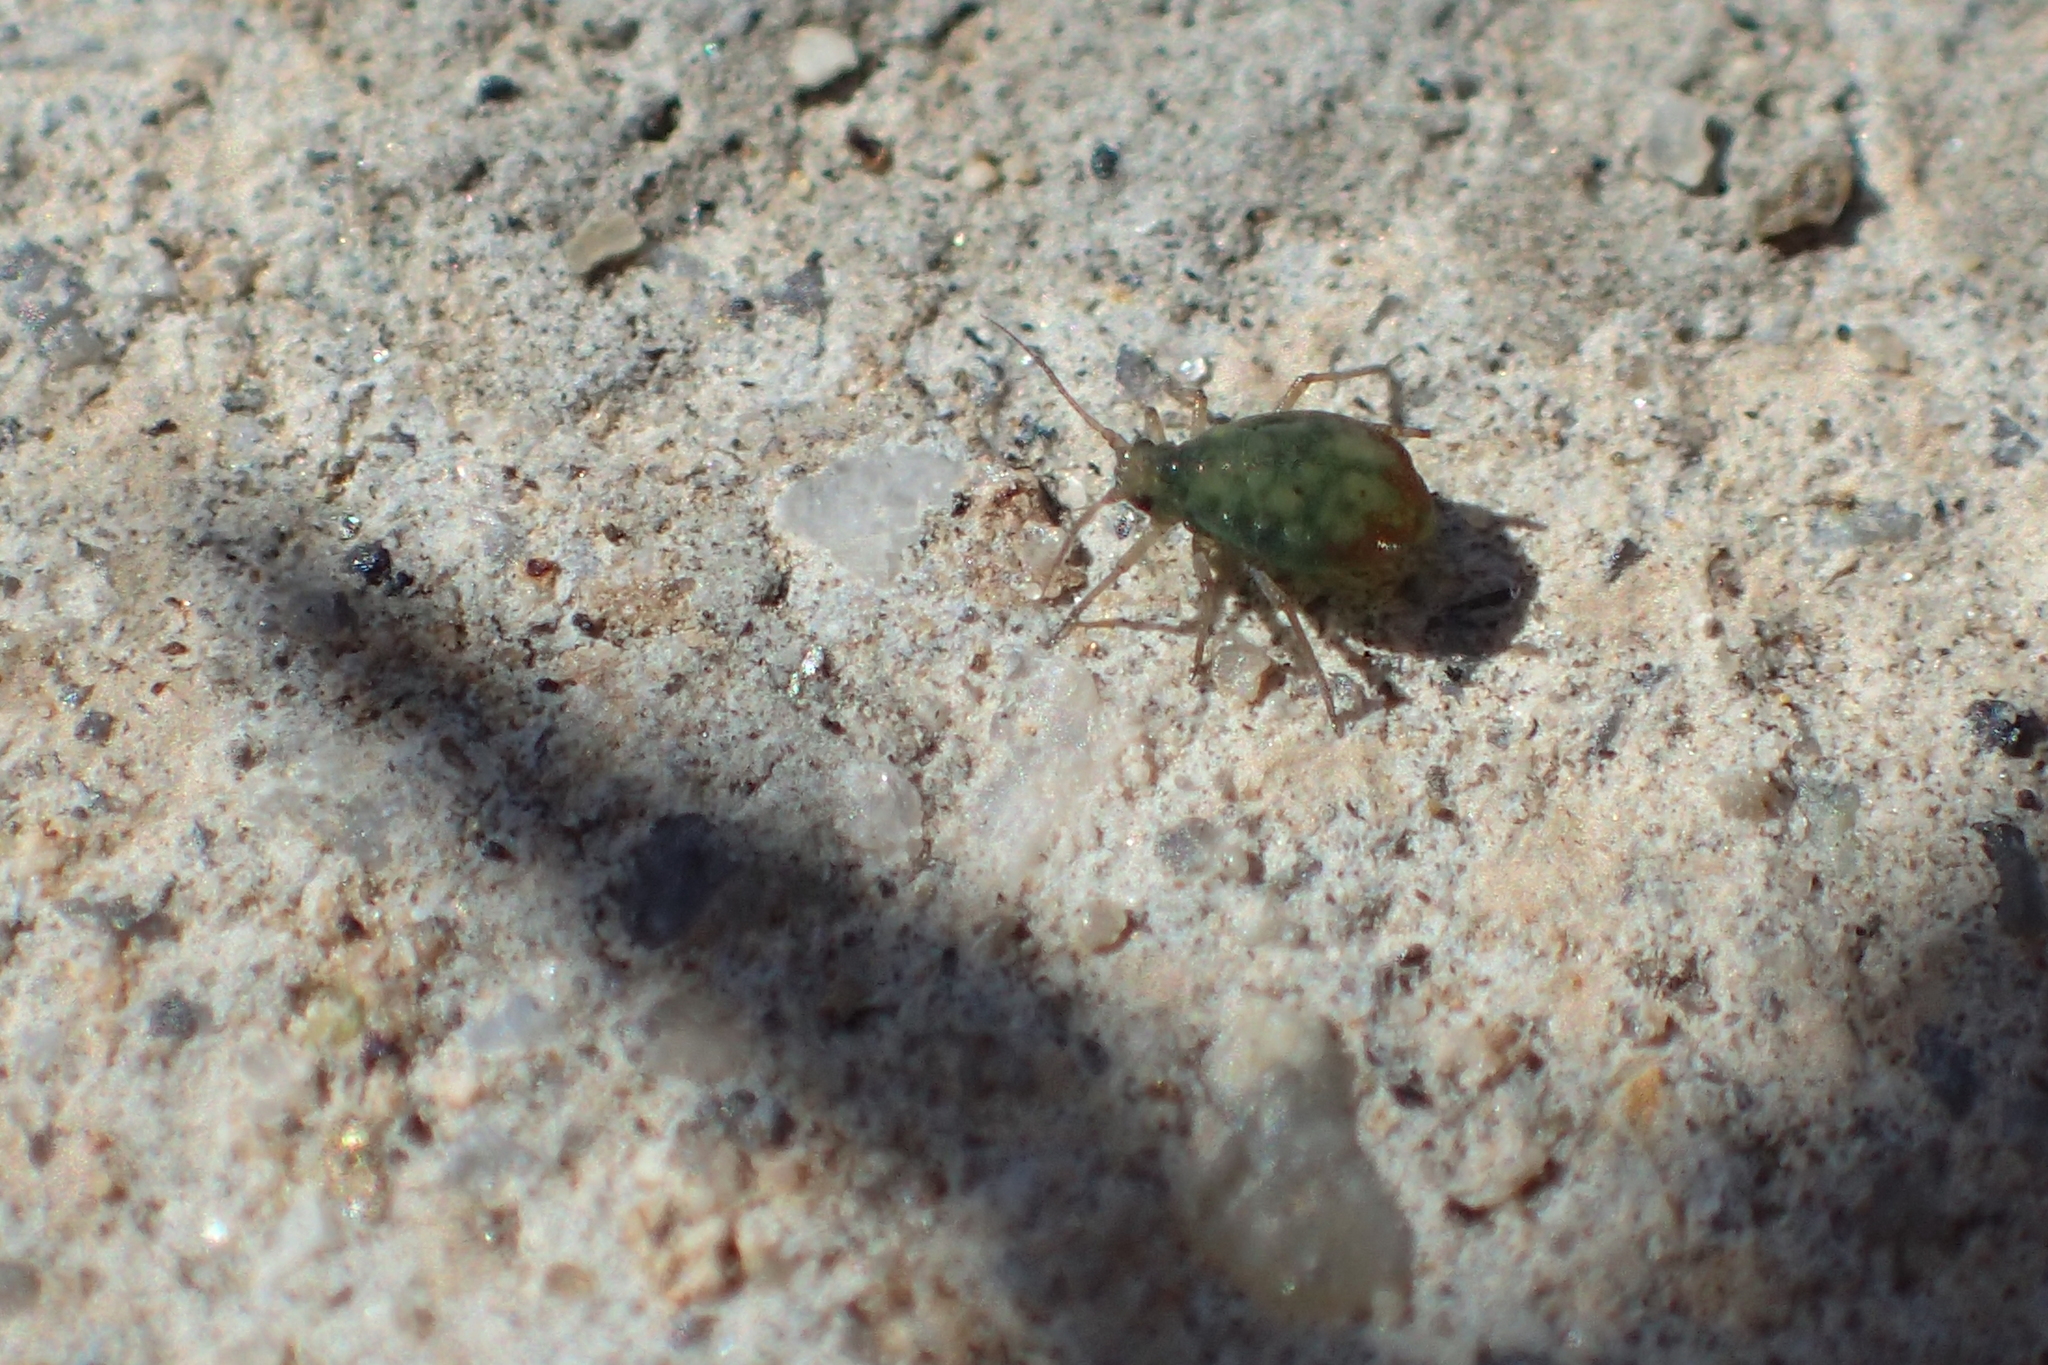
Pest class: bird_cherry_oat_aphid